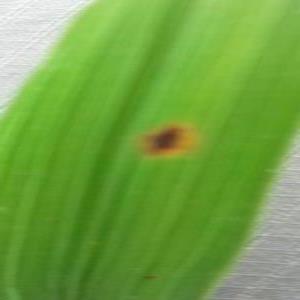
Disease: Brownspot